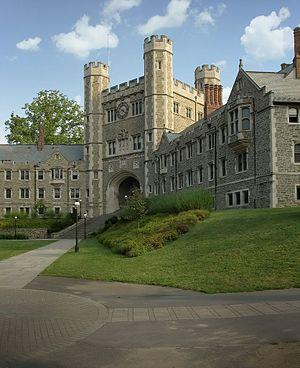
L'architecture aux États-Unis est diverse selon les périodes et les régions et s'est construite dans un premier temps grâce aux apports extérieurs, essentiellement européens, avant de connaitre une forte modernisation et d'influencer le monde entier au XXᵉ siècle, dont l'Europe en retour. Cette architecture est marquée par l'éclectisme, car elle puise ses sources principalement dans les différents styles historiques de l'architecture européenne, mais aussi par un gigantisme nouveau, symbole de la puissance économique atteinte par le pays, ainsi que par une certaine avance technologique relativement à son époque.